Fischertag

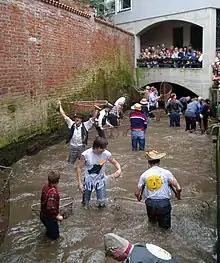
Fishermen fishing out the creek at the Einlaß

The Fischertag (Fishermen's Day) is a traditional festival of the town of Memmingen, Germany. The town creek is fished out to be drained and cleaned, and at the same time the "Fisherman's king" is determined among almost 1,200 fishermen. Every year 30,000 to 40,000 people come to the festival as participants or spectators.